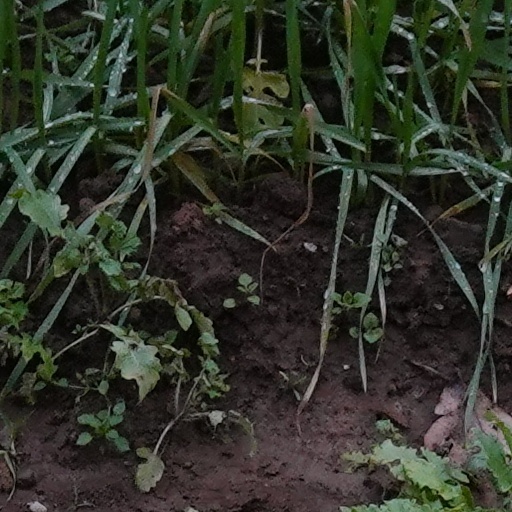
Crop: wheat